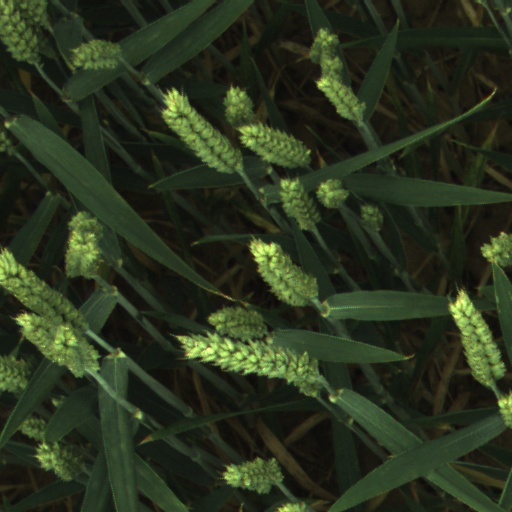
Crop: wheat